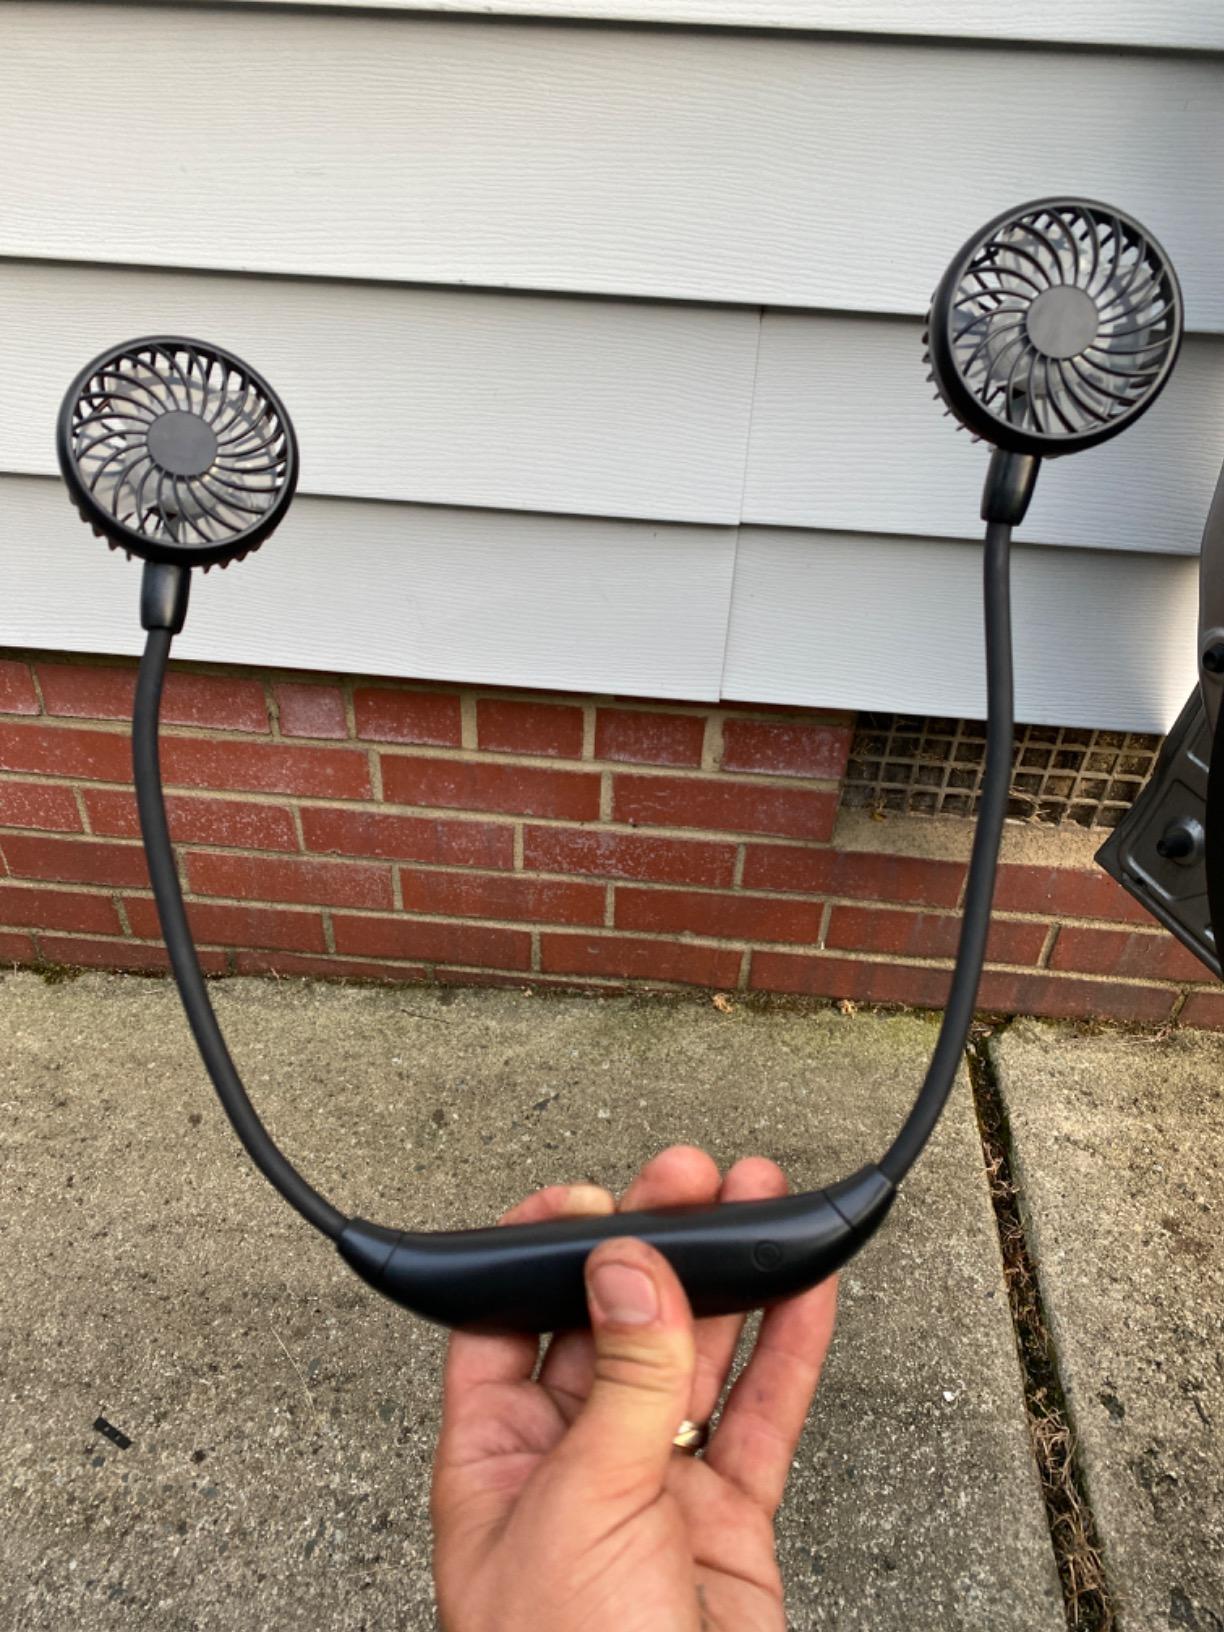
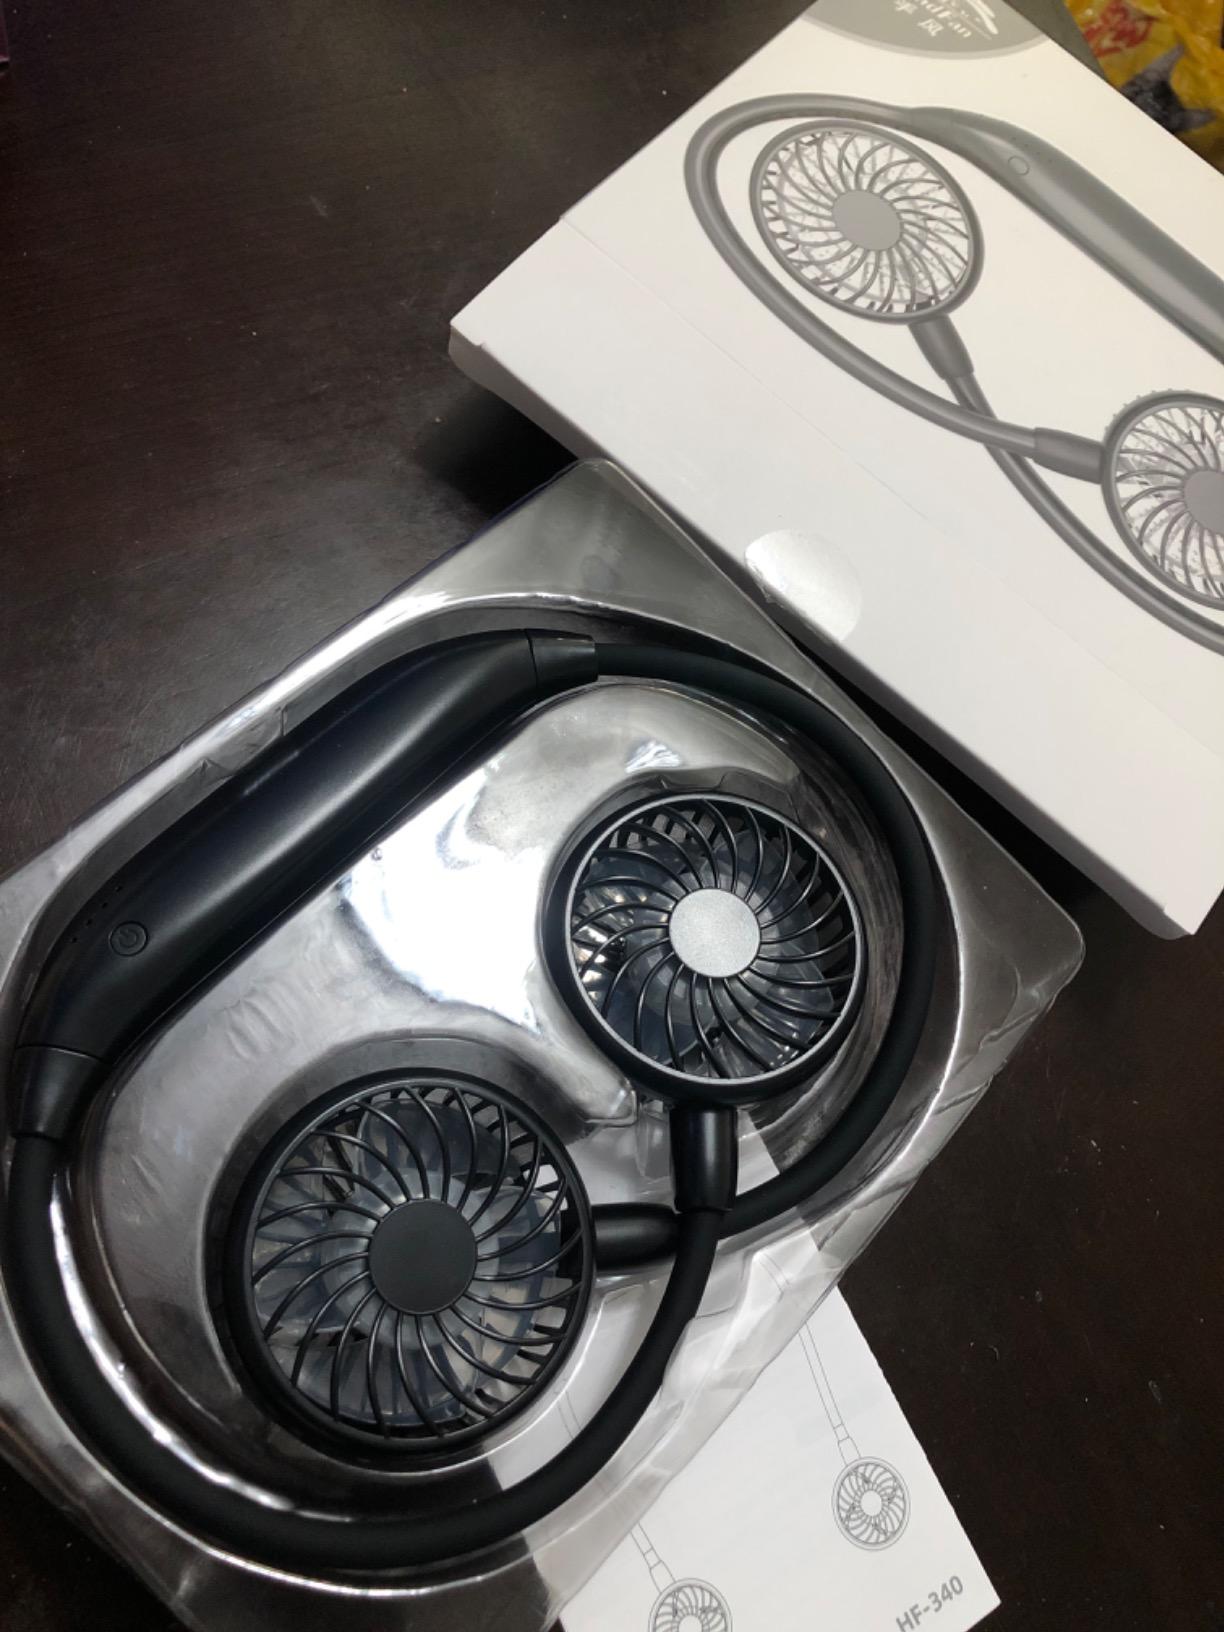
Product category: fan
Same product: no